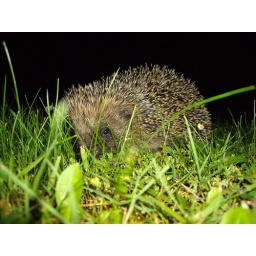
I spotted this hedgehog in my Garden I lay in the wet grass to get this picture. It was worth getting wet for!